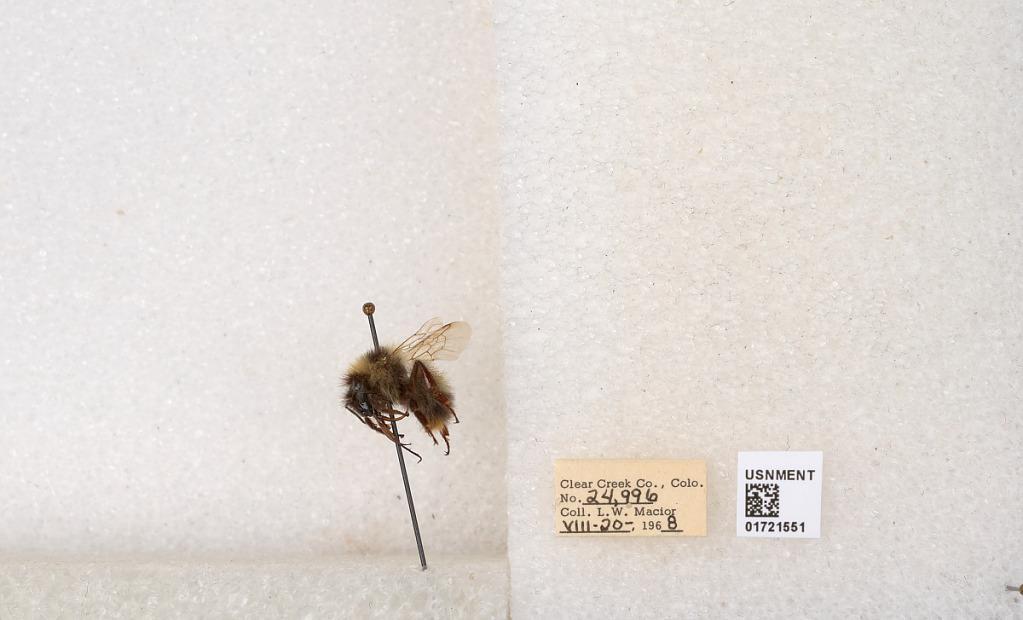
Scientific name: Bombus kirbyellus
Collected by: L. Macior
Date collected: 1968-8-20
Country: United States
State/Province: Colorado
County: Clear Creek
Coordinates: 39.6891, -105.644